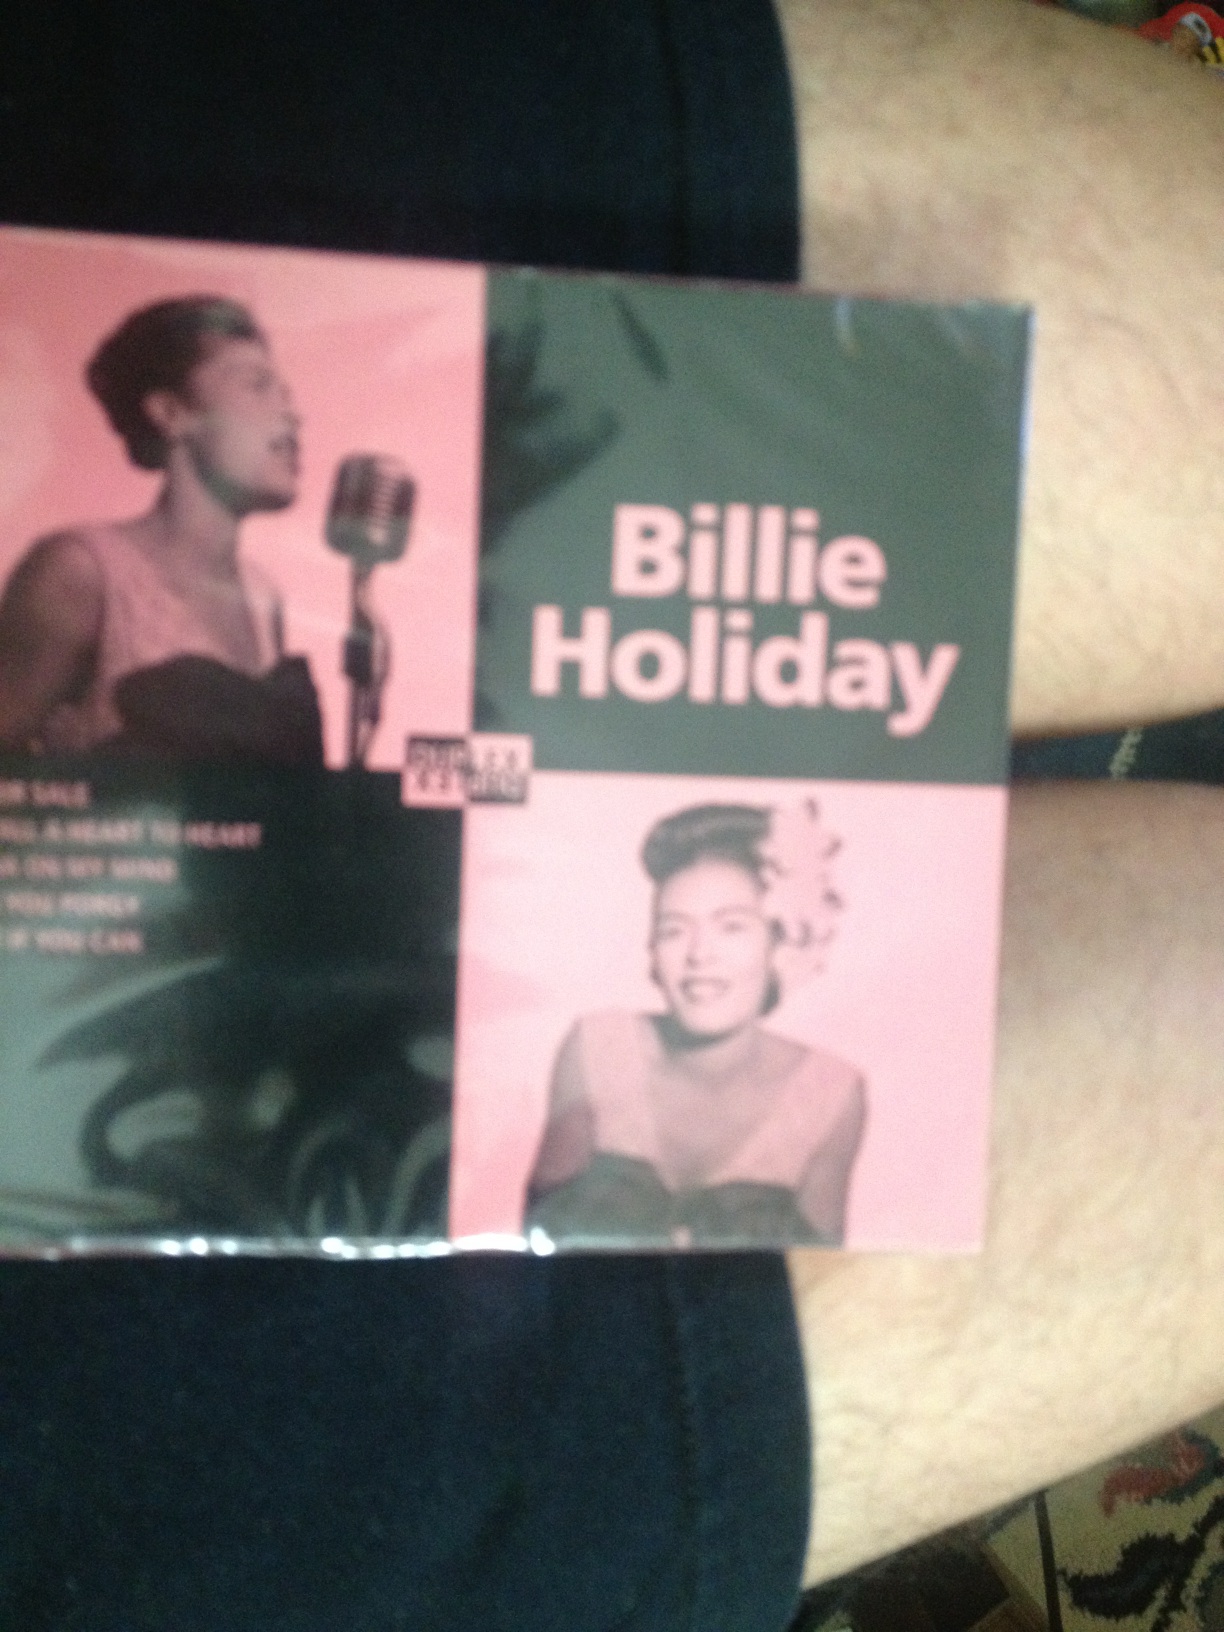Question: What's the name of this CD?
Answer: billie holiday